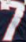
Number: 7